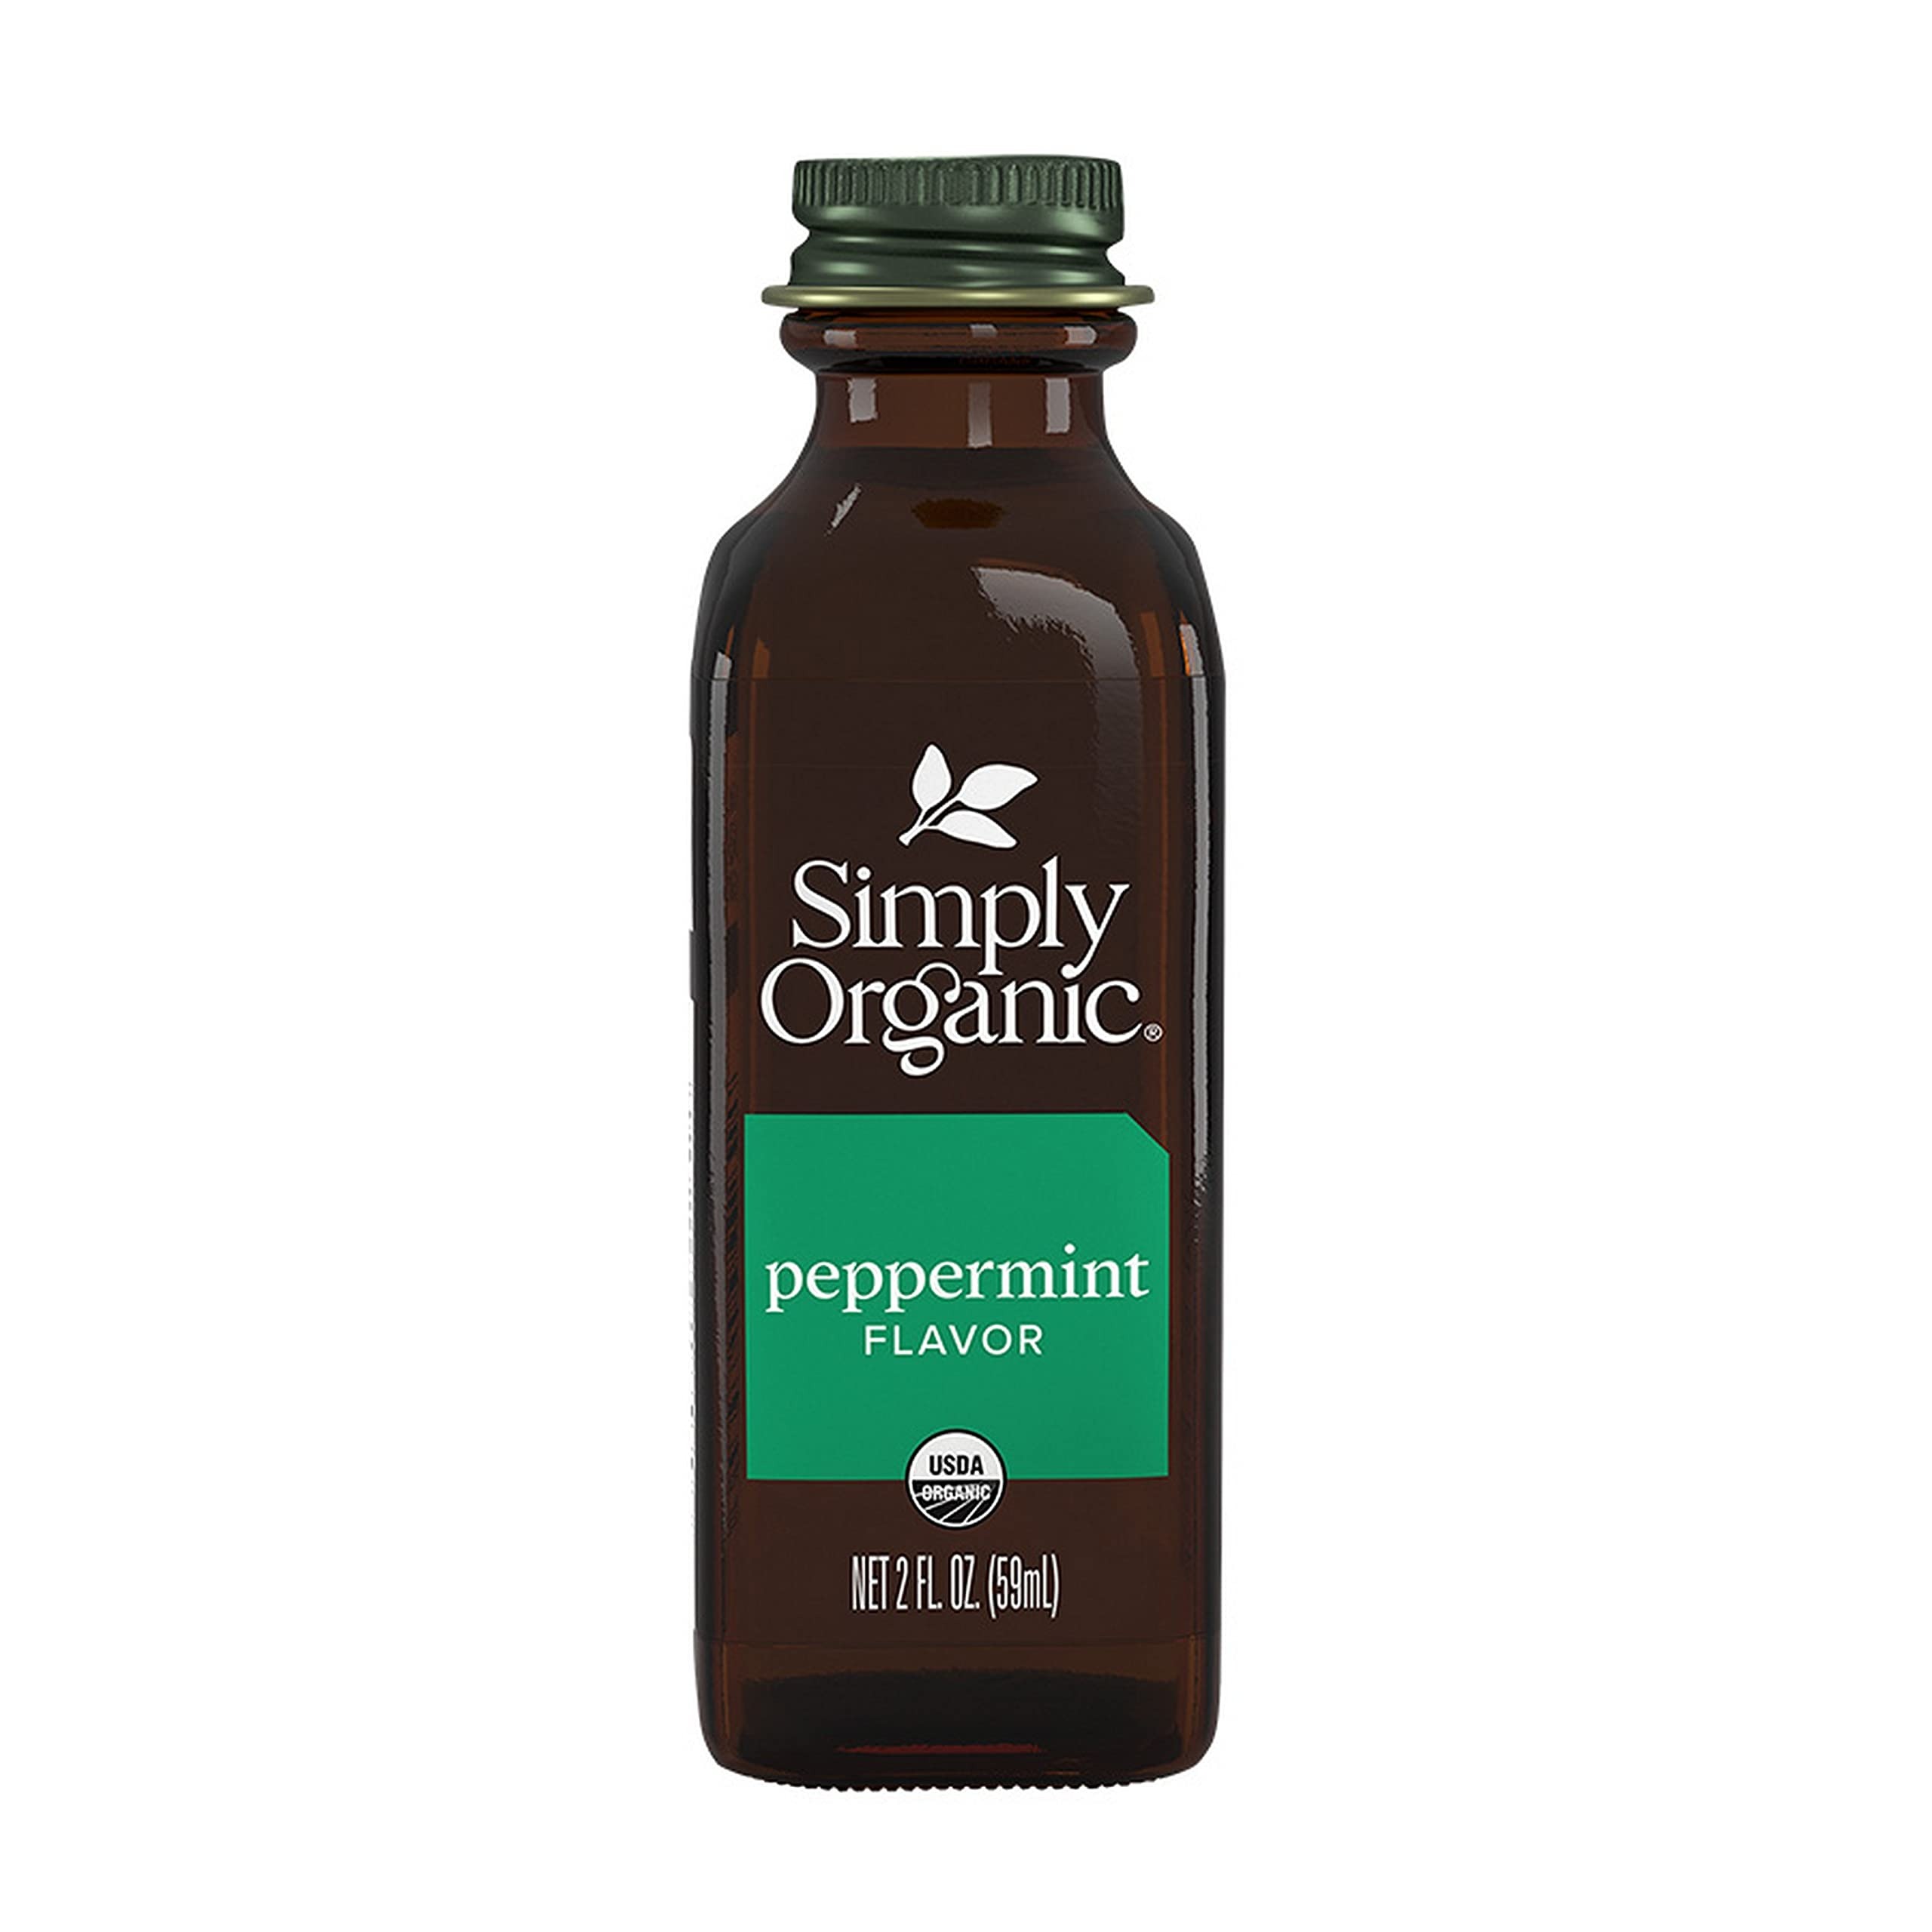
Item Name: Simply Organic Peppermint Flavor, Certified Organic | 2 oz | Pack of 2
Bullet Point 1: Certified Organic
Bullet Point 2: 2 fluid ounces
Value: 2.0
Unit: Fluid Ounce

Price: 7.99